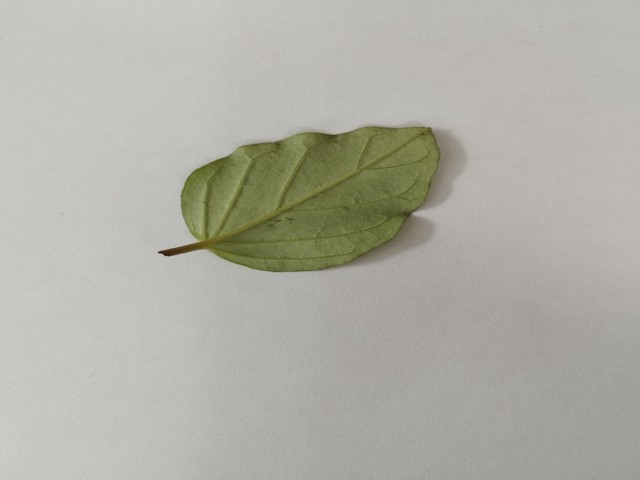
Plant: punarnava